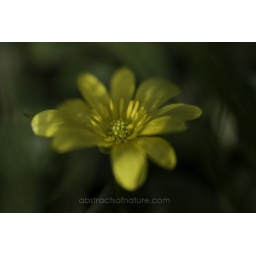
Tiny yellow flower which grows in woodland. This is a Lesser Celandine